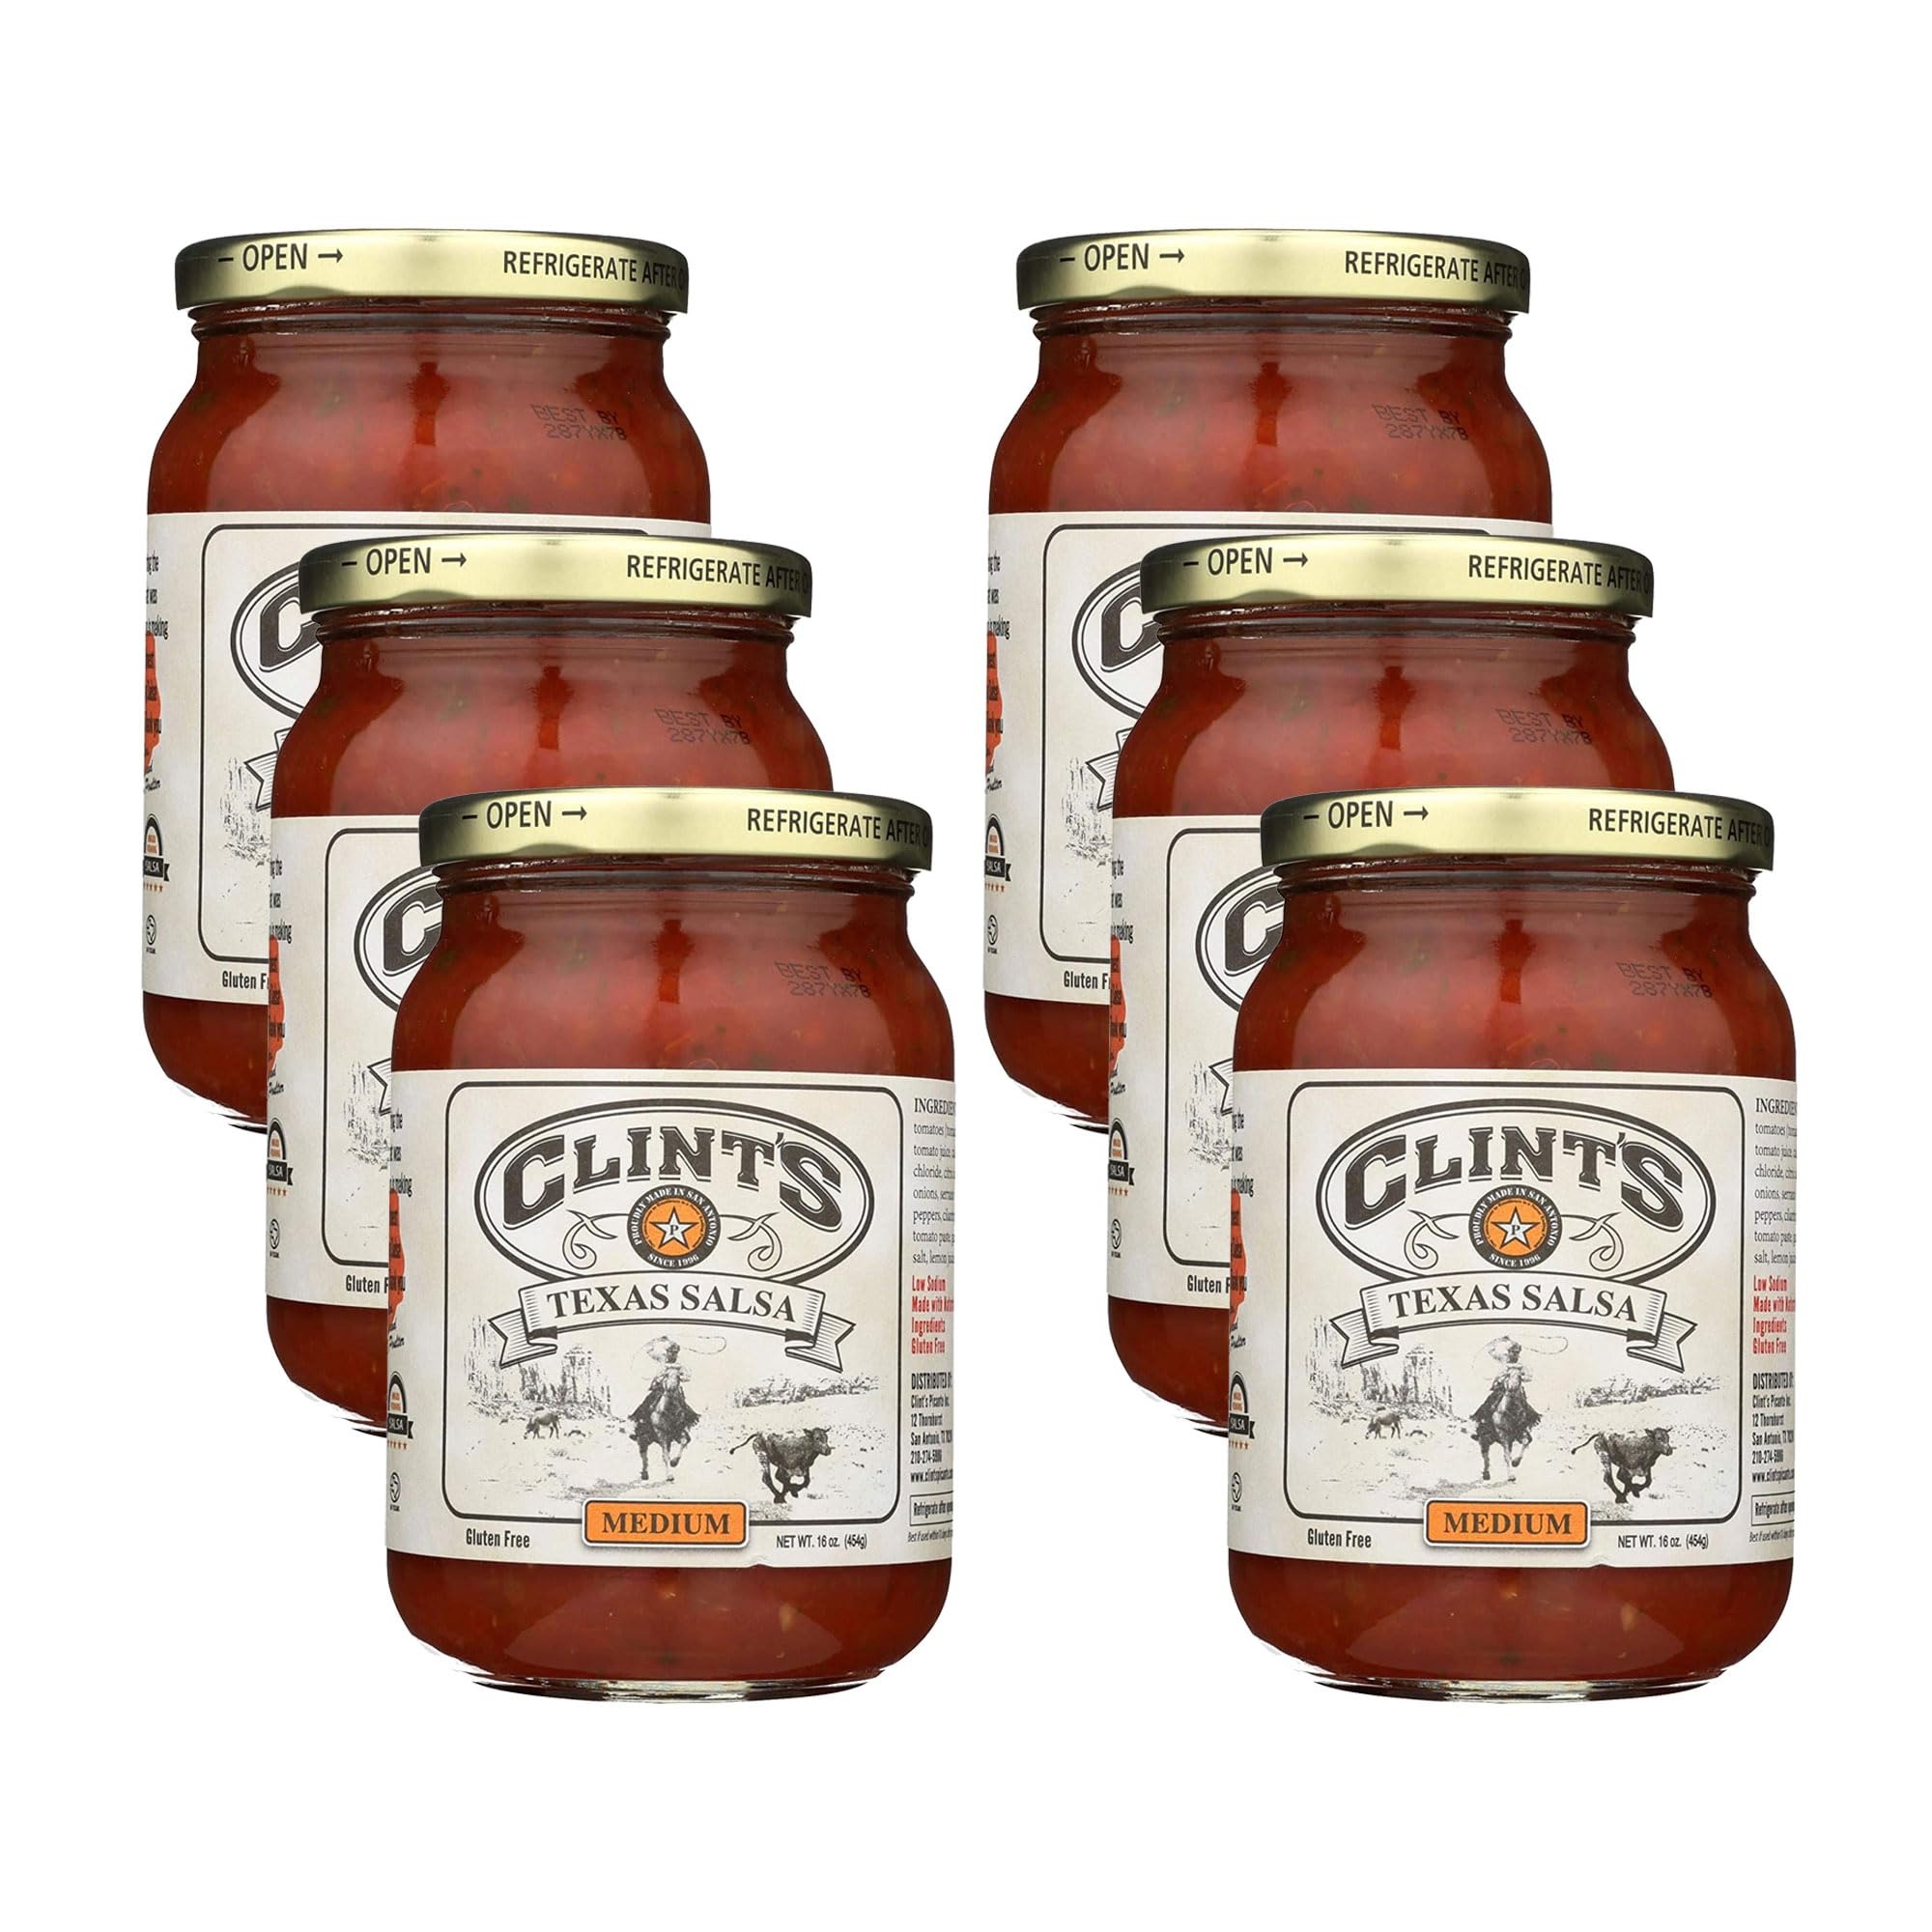
Item Name: Clint's Salsa - Medium Mexican - Case of 6-16 Oz.6
Value: 96.0
Unit: Fl Oz

Price: 25.01